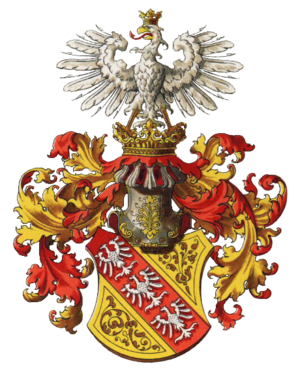
Cette liste de peintres héraldistes par pays, consacrée principalement aux créateurs contemporains, donne une vision d'ensemble sur l'art héraldique.
La maison de Lorraine est une famille autrefois souveraine remontant au moins au XIᵉ siècle. Elle prit le nom de Lorraine avec Gérard d'Alsace, fait duc de Lorraine par l'empereur germanique Henri III, après son frère Adalbert.
Suzanne Henriette de Lorraine, née le 1ᵉʳ février 1686 et morte le 19 octobre 1710, est une femme noble de la Maison de Lorraine, duchesse de Mantoue par son mariage avec Charles III Ferdinand de Mantoue, dernier duc de Mantoue.